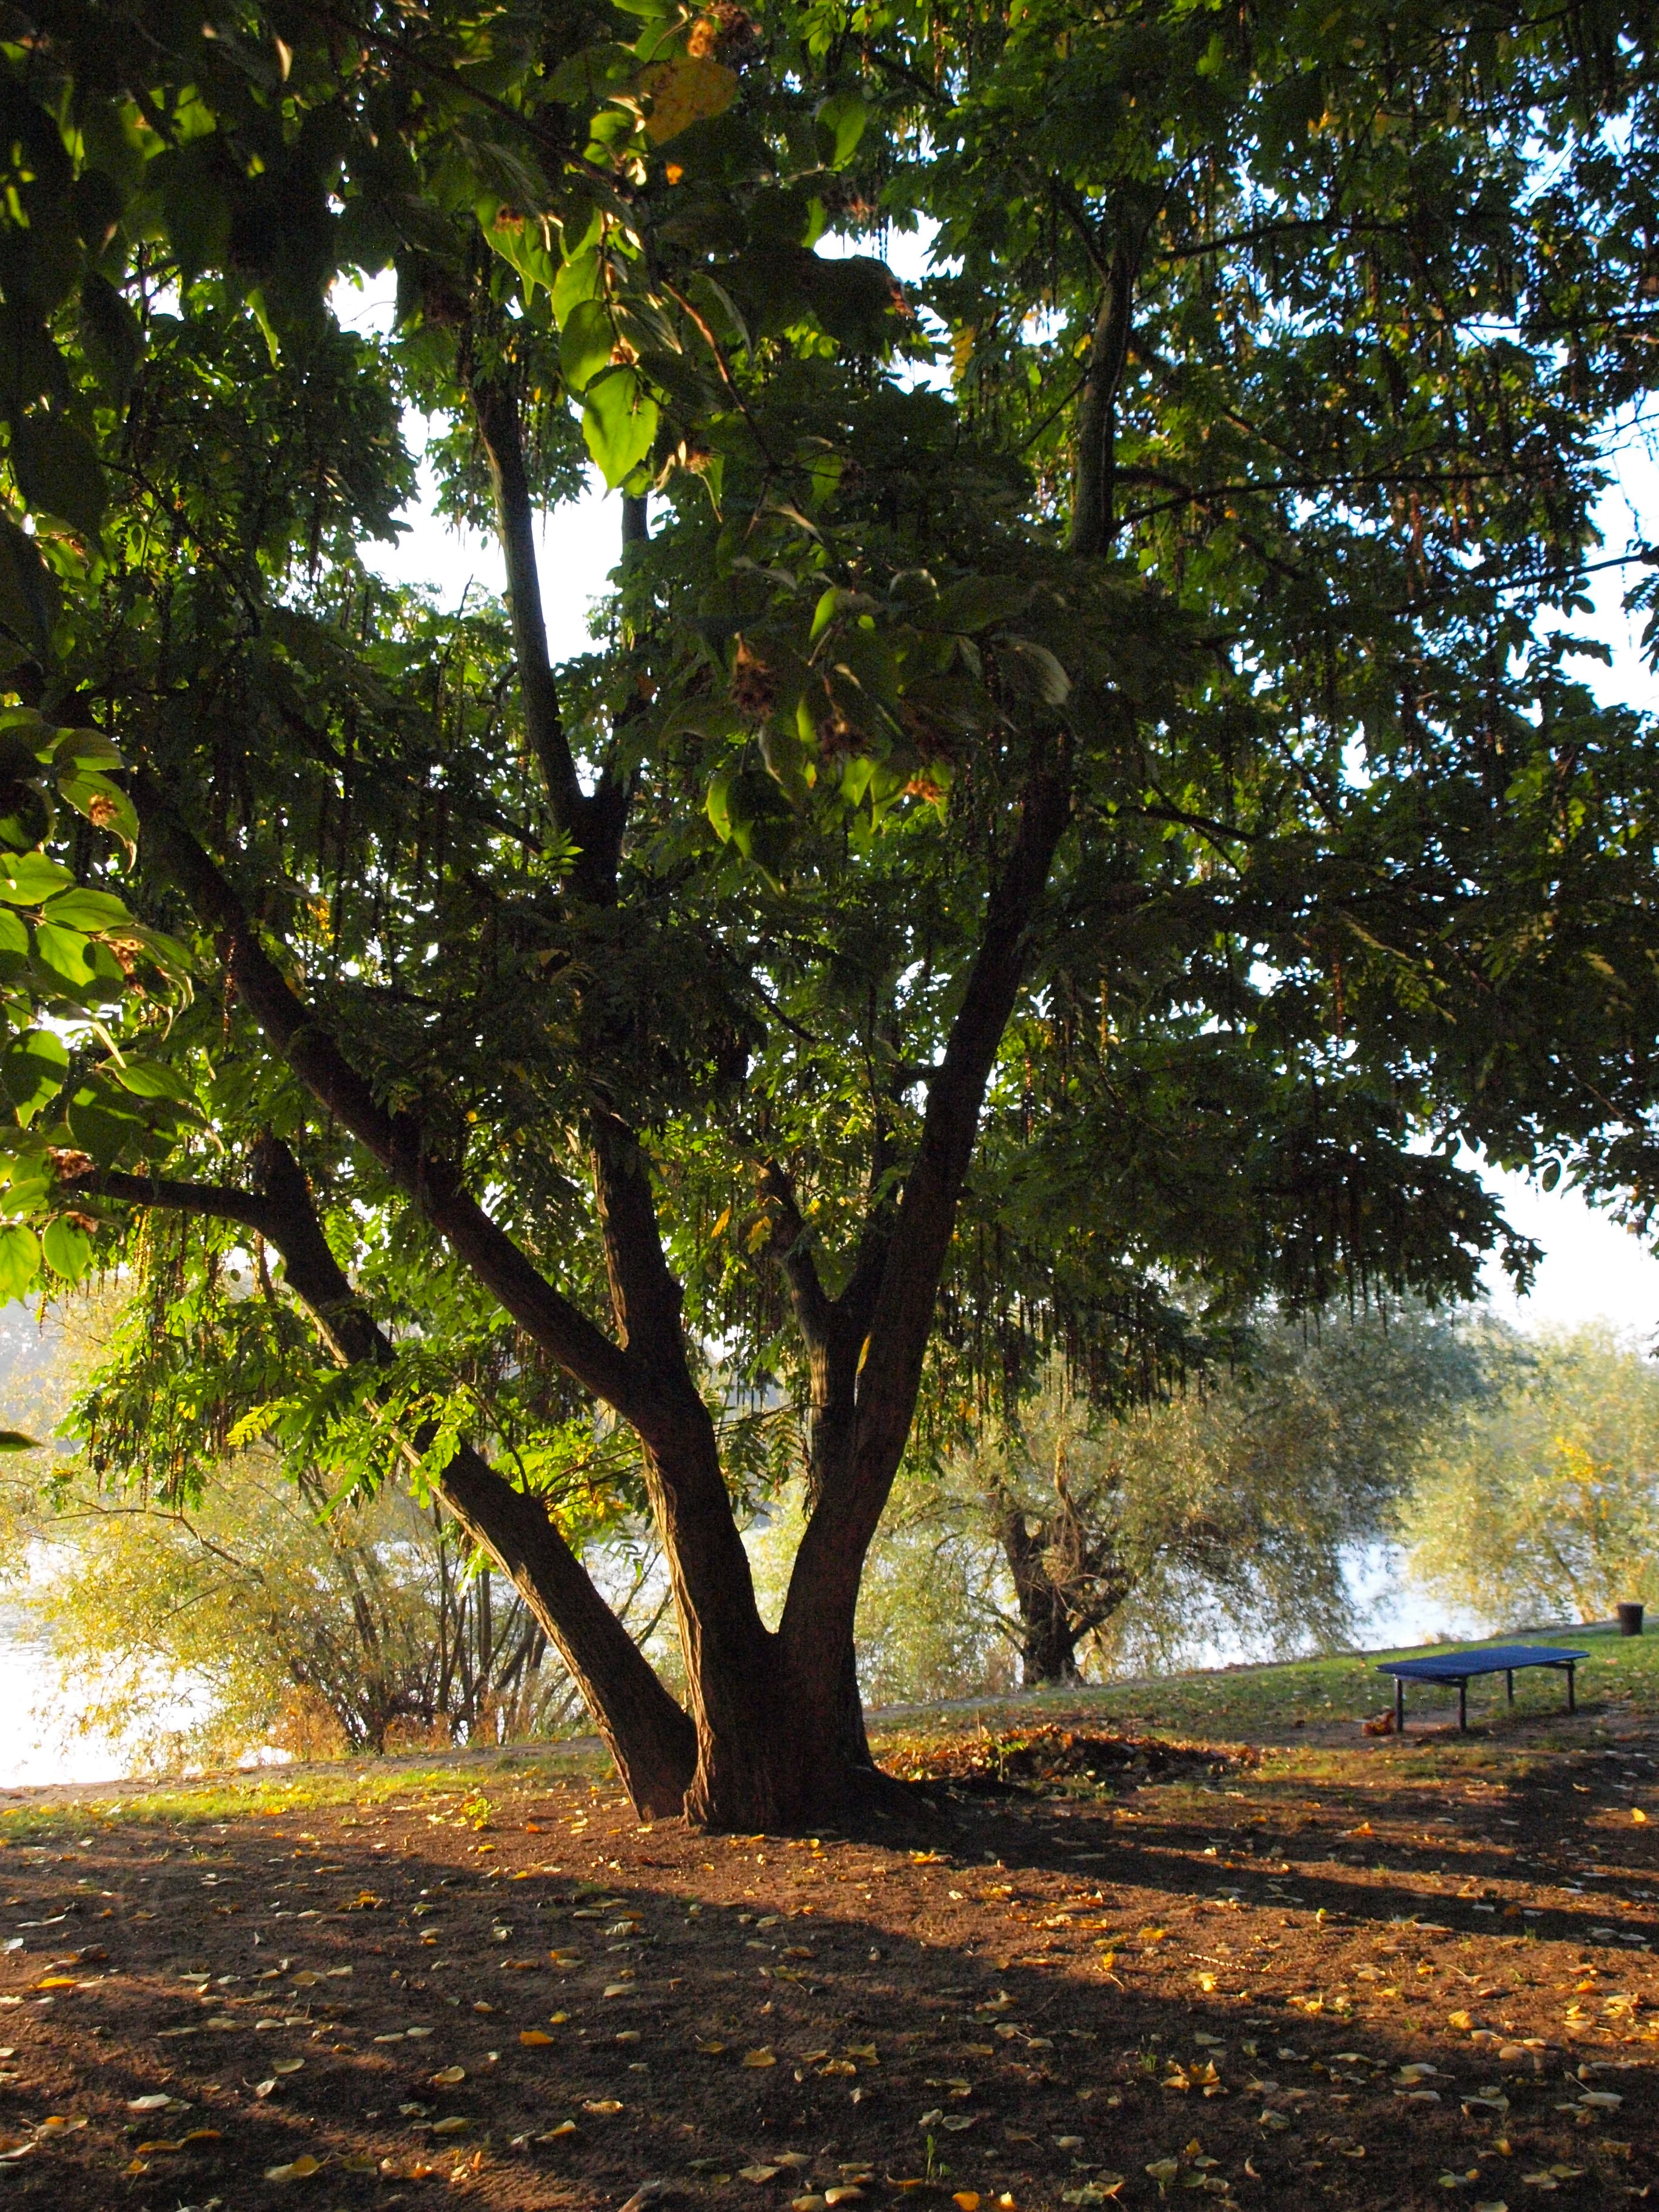
tree, nature, forest, branch, plant, sunlight, leaf, flower, trunk, river, autumn, park, botany, season, bank, deciduous, oak, grove, main, woodland, morgenstimmung, river landscape, flowering plant, woody plant, land plant